Tropical Storm Nock-ten

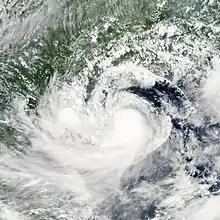
Tropical Storm Nock-ten shortly before landfall in Hainan on July 29

On July 25, Hong Kong issued Signal No. 1 for Hong Kong. On July 28, the residents of western Guangdong started preparing for the storm when China's flood control authority launched an emergency response. The storm was originally expected to brush the South China coast by July 29. However, it gradually slowed down. As the system neared the Chinese coast, China's meteorological authority issued a yellow alert and was predicting heavy to very heavy rainfall in parts of the Sichuan Basin. The provinces of Guangdong, Guangxi and Hainan were alerted. On July 29, some 36,000 sea vessels carrying more than 120,000 crew were warned. With that, some 26,000 fishing boats China's Hainan Province returned to port.